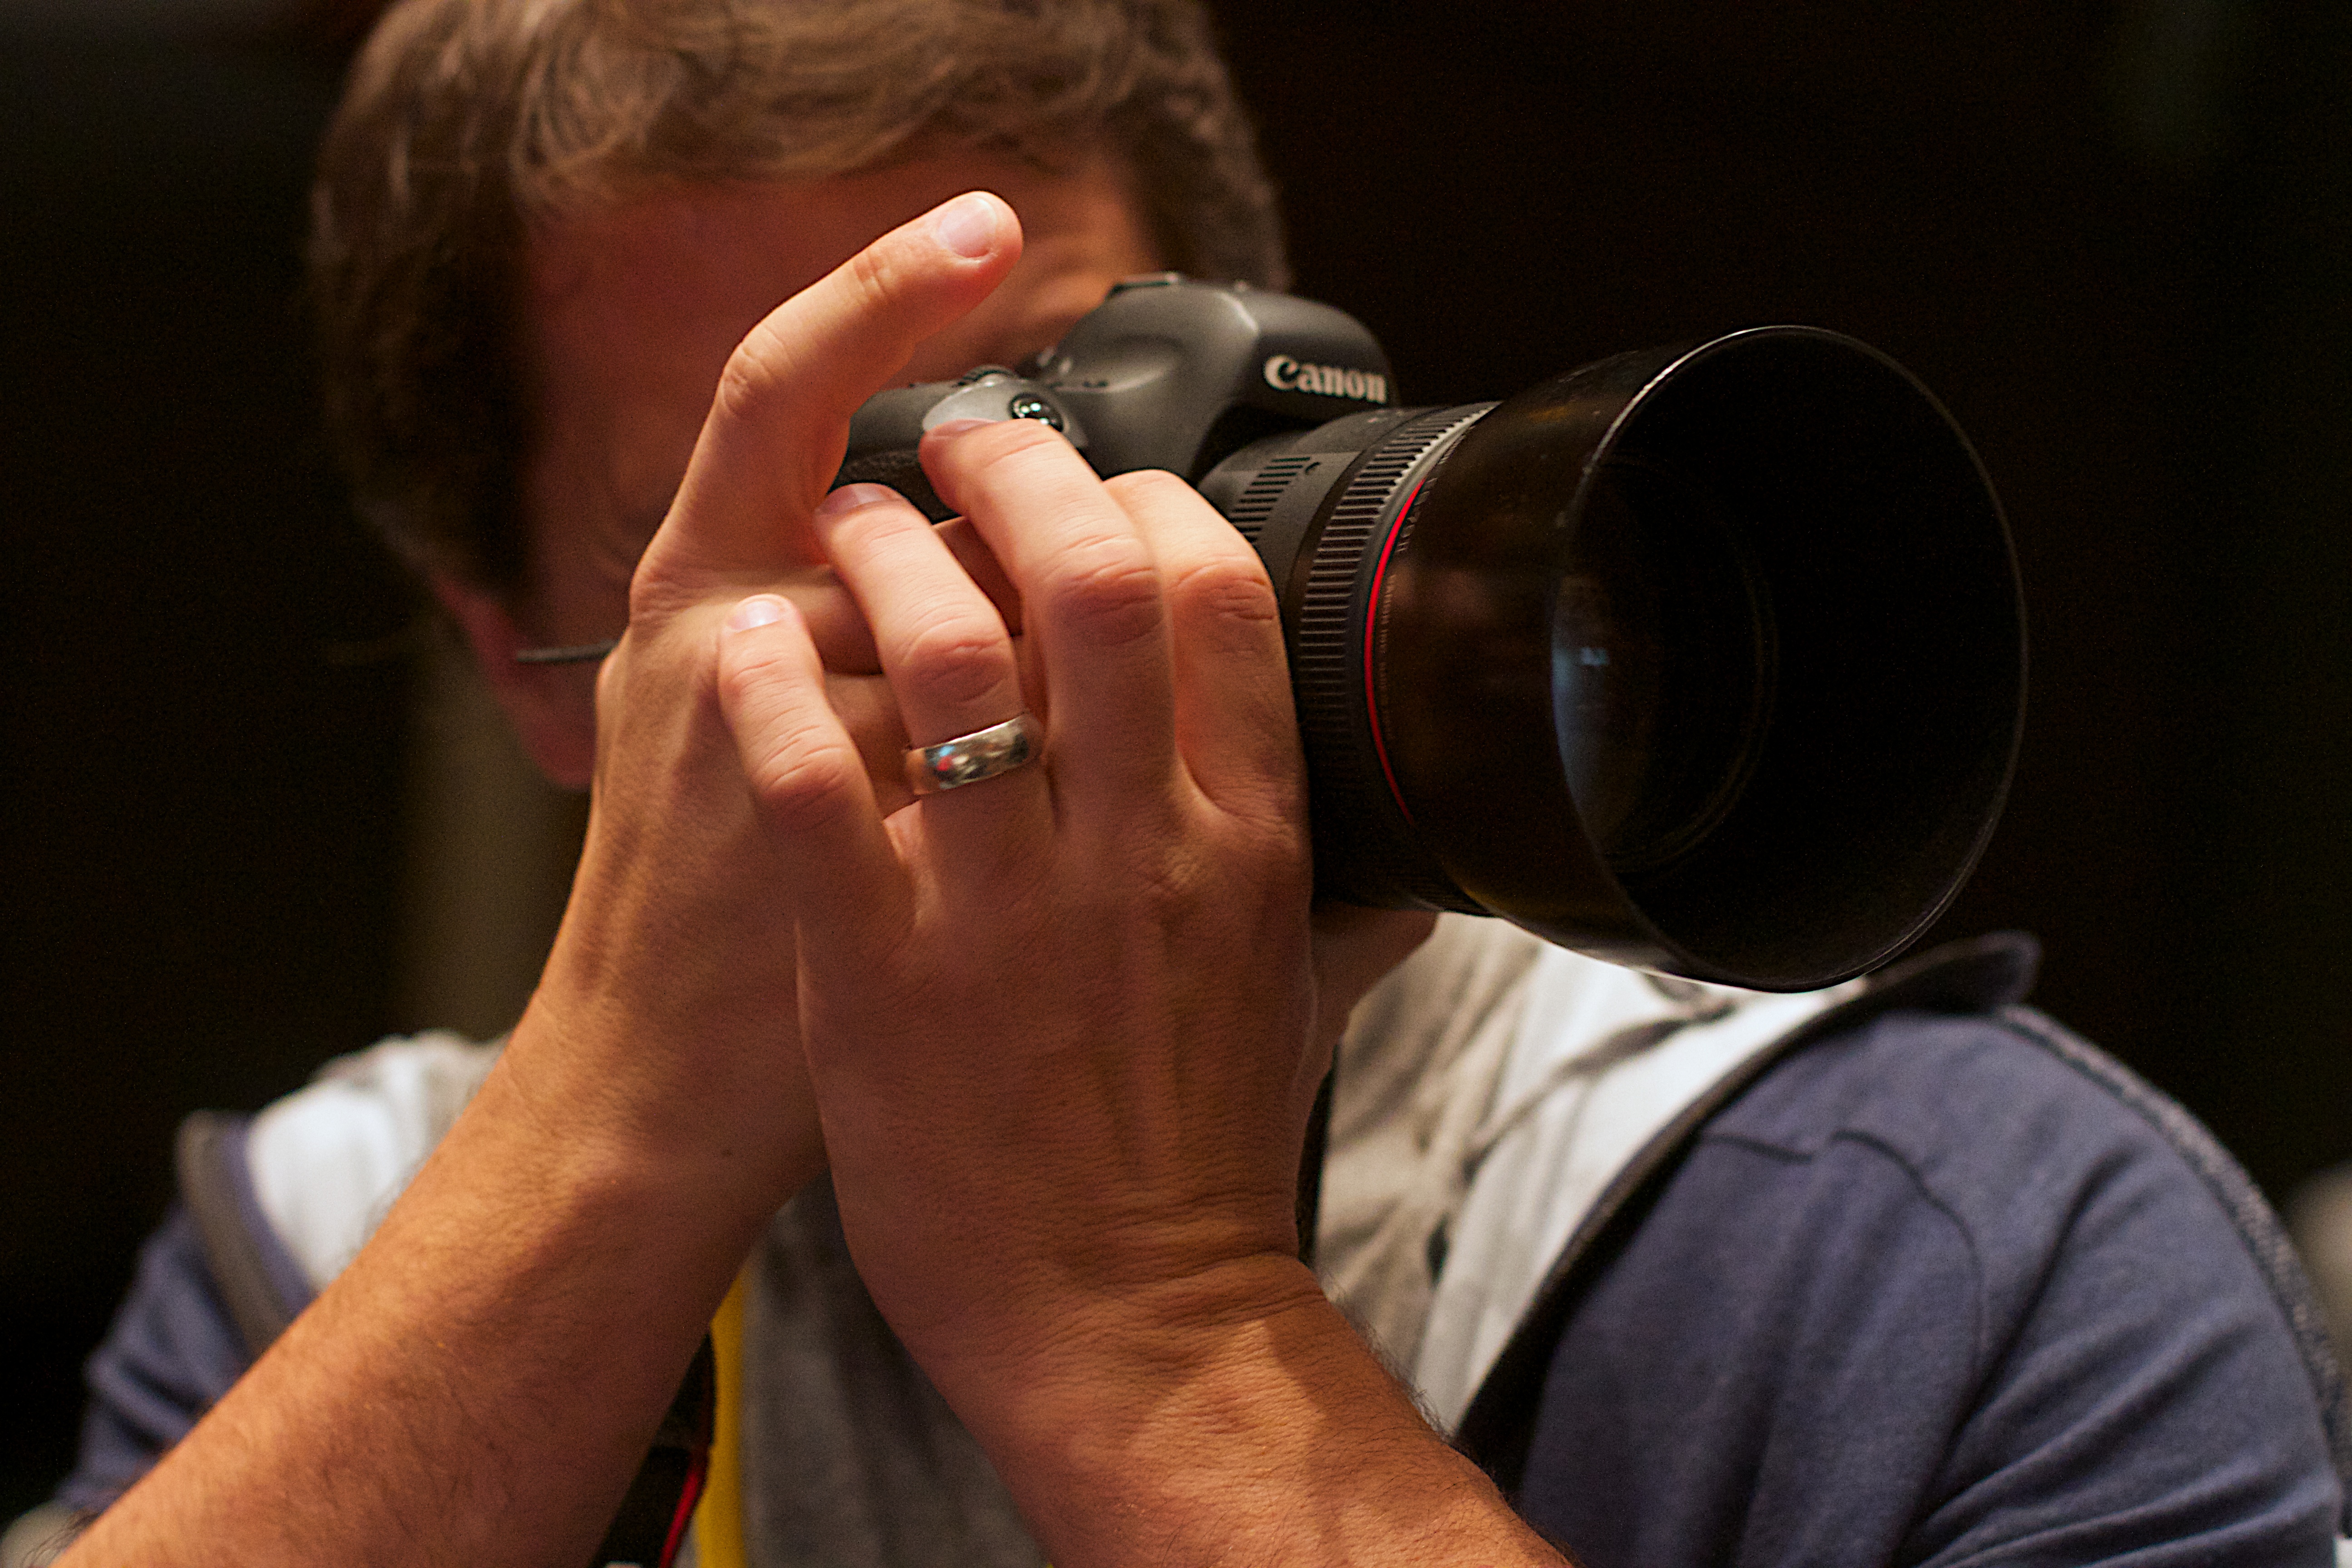
hand, music, photography, arm, close up, singing, photograph, opened16, sense